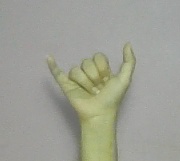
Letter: ya